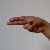
The image shows a hand gesture representing the letter 'H' in Indian Sign Language.